West Stow Anglo-Saxon Village

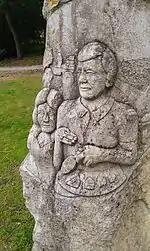
Stone relief depiction of Stanley West holding an archaeological trowel at West Stow.

The man responsible for initiating the archaeological investigation of the Anglo-Saxon village was Stanley West, who had first become interested in Anglo-Saxon England when working as an assistant at the Ipswich Museum. In 1947, he joined the West Stow excavation being run by Brown that unearthed two Romano-British pottery kilns. During this investigation, it became clear to the excavators that there had also been a later Anglo-Saxon settlement on the site, evidenced by the finding of early Anglo-Saxon potsherds in rabbit-burrow scrapes over the area and then the discovery of the section of a hut in the site's north-eastern corner. Proceeding to publish his findings on the kilns in 1952, West went on to excavate Anglo-Saxon areas of Ipswich for the MOPBW alongside studying archaeology in an academic capacity at the University of Cambridge. In April 1958, he attended a conference on early Anglo-Saxon pottery in Norwich that was organised by the Council for British Archaeology. Here, he met Professor Vera Evison of Birkbeck College, London, and posed the question to her as to why archaeologists had so far focused on the excavation of Anglo-Saxon cemeteries rather than settlements; she replied that the latter were far harder to detect than the former. In response, West informed her about the Anglo-Saxon potsherds that had emerged at West Stow, and intrigued, she soon began excavating at the site for the Ministry of Public Building and Works (MOPBW).